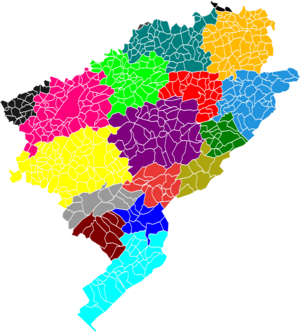
Carte des EPCI du département du Doubs au 1er janvier 2017 d'après le fond de carte Blank Map of Doubs Department, France, with Communes.svg
Au 1ᵉʳ janvier 2020, on dénombre 185 établissements publics de coopération intercommunale sur le département du Doubs : une communauté urbaine, une communauté d'agglomération, 13 communautés de communes, 4 pôles et 166 syndicats. Ils sont classés en deux catégories suivant qu'ils sont avec ou sans fiscalité propre.